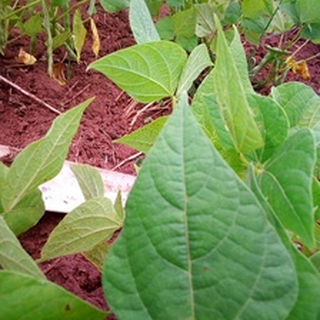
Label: healthy_bean